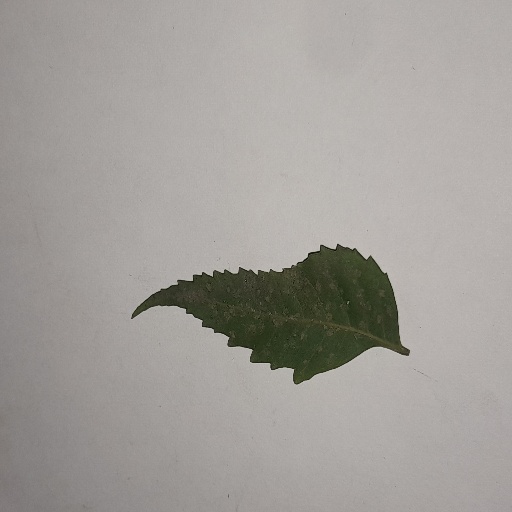
Species: Neem
Leaf condition: Powdery Mildew